Northwest Oregon

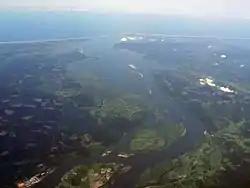
The Columbia River Estuary

Northwest Oregon is bounded on the north and much of the east by the Columbia River which separates it from the state of Washington, on the west by the Pacific Ocean, and on the southeast by the rest of Oregon. The Willamette meridian marks the southeast corner. Saddle Mountain, at an elevation of 3,288 feet, is the highest mountain in the region. It is part of the Oregon Coast Range, which takes up most of the interior of the region.